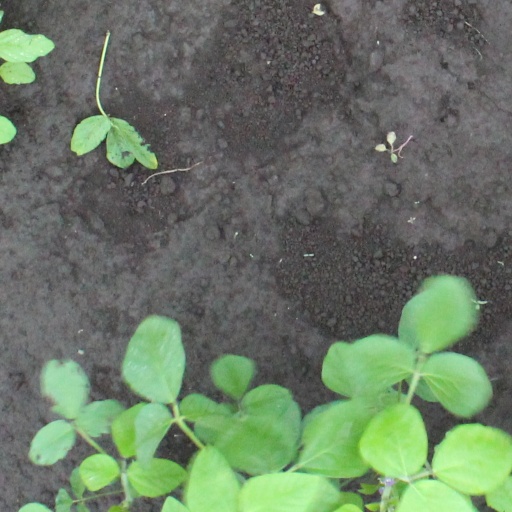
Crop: soybean